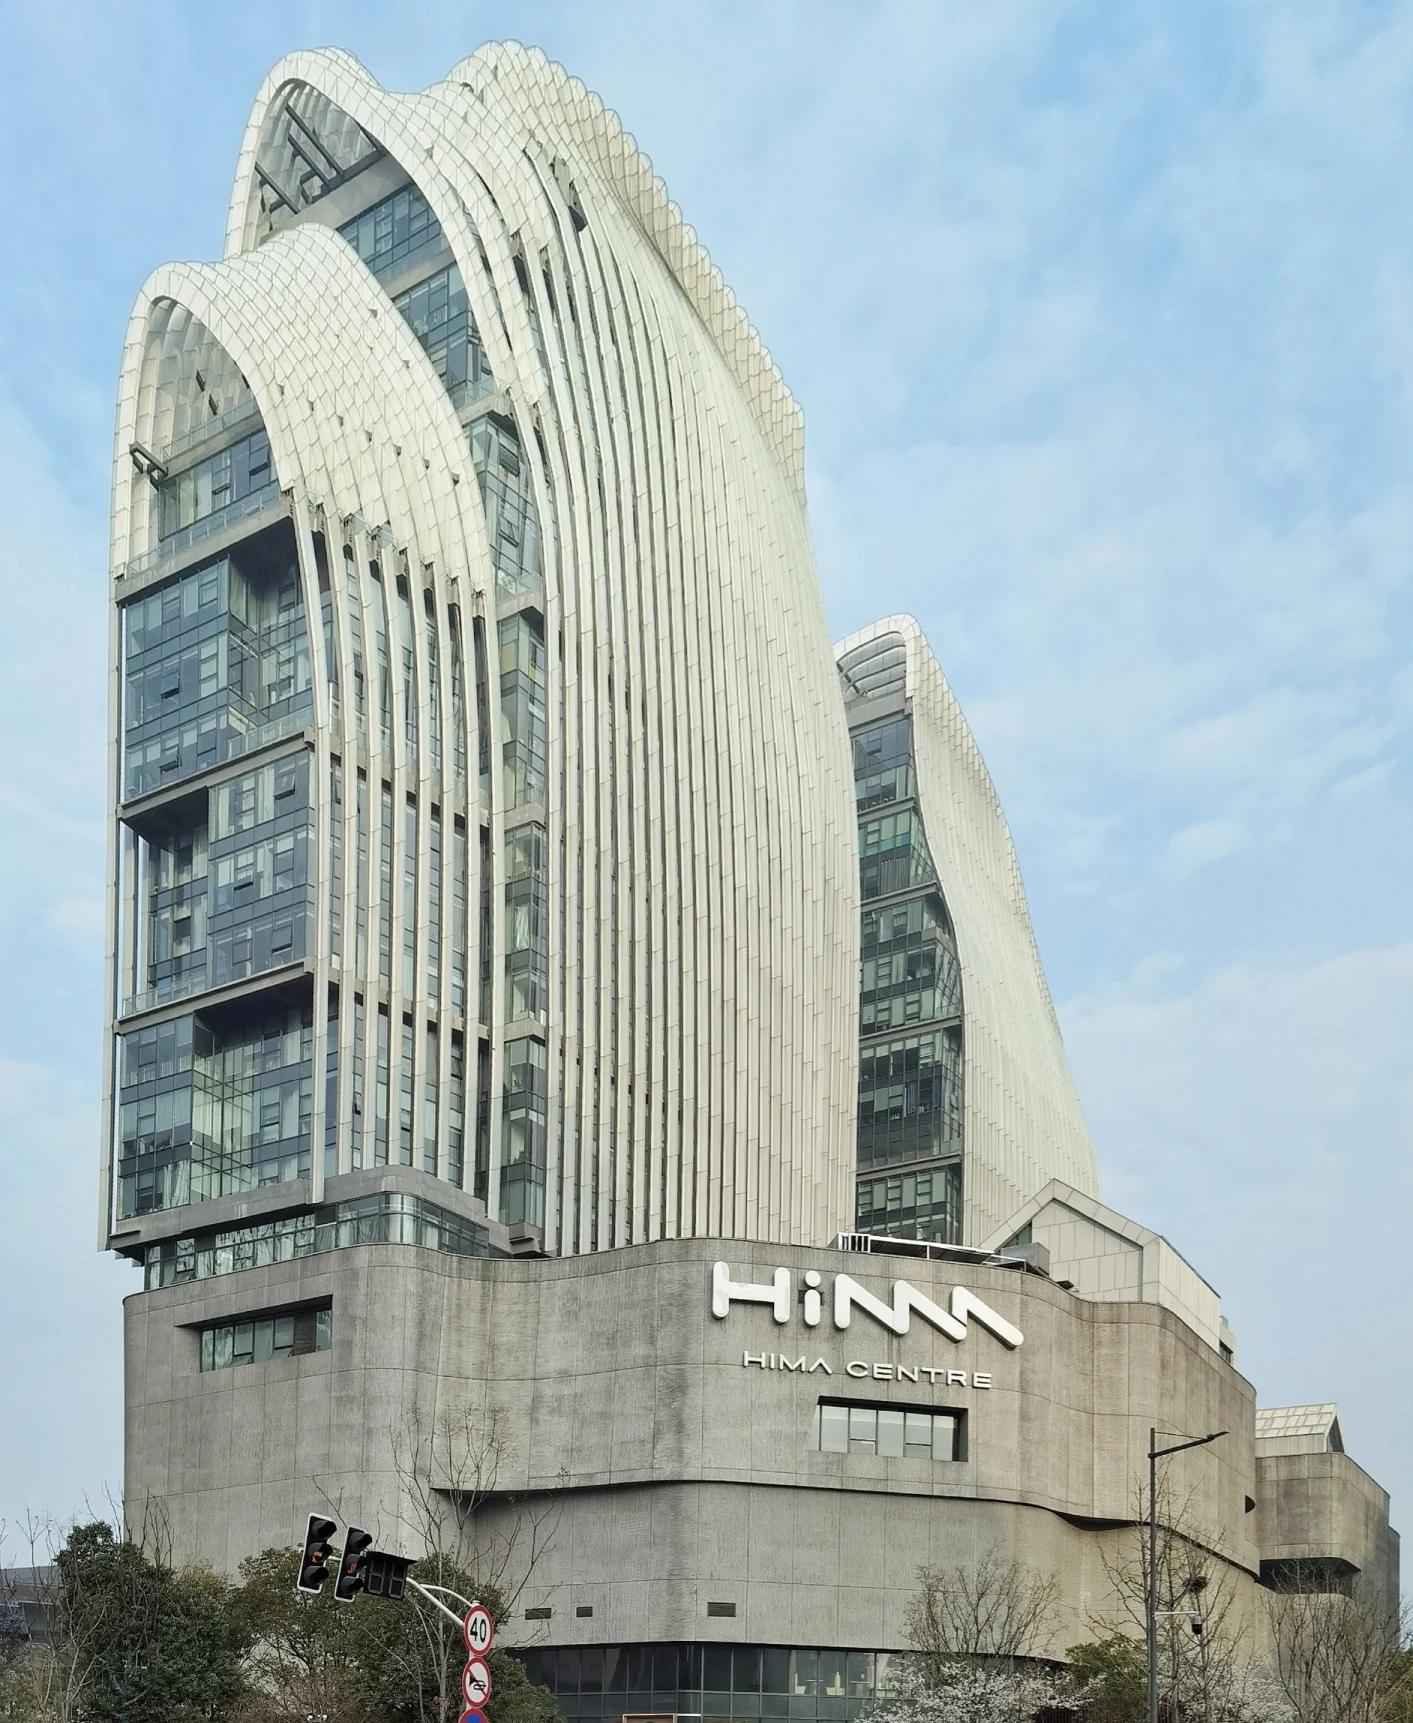
地标名称：南京证大喜玛拉雅中心
所在城市：南京市·江宁区